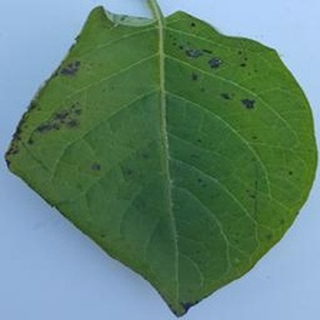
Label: potato_early_blight